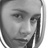
Emotion: sad